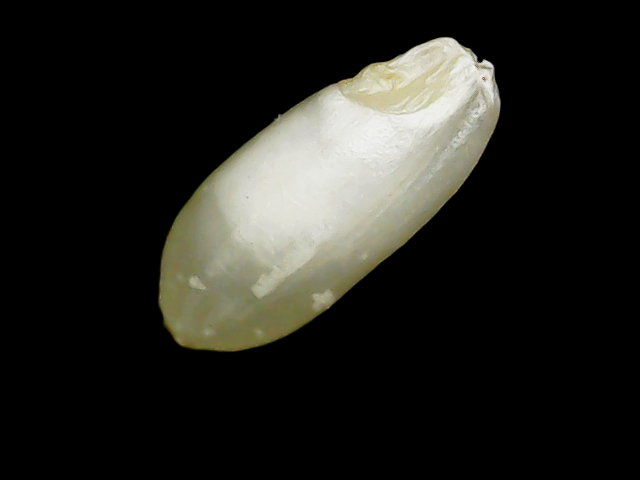
Rice variety: Binadhan10